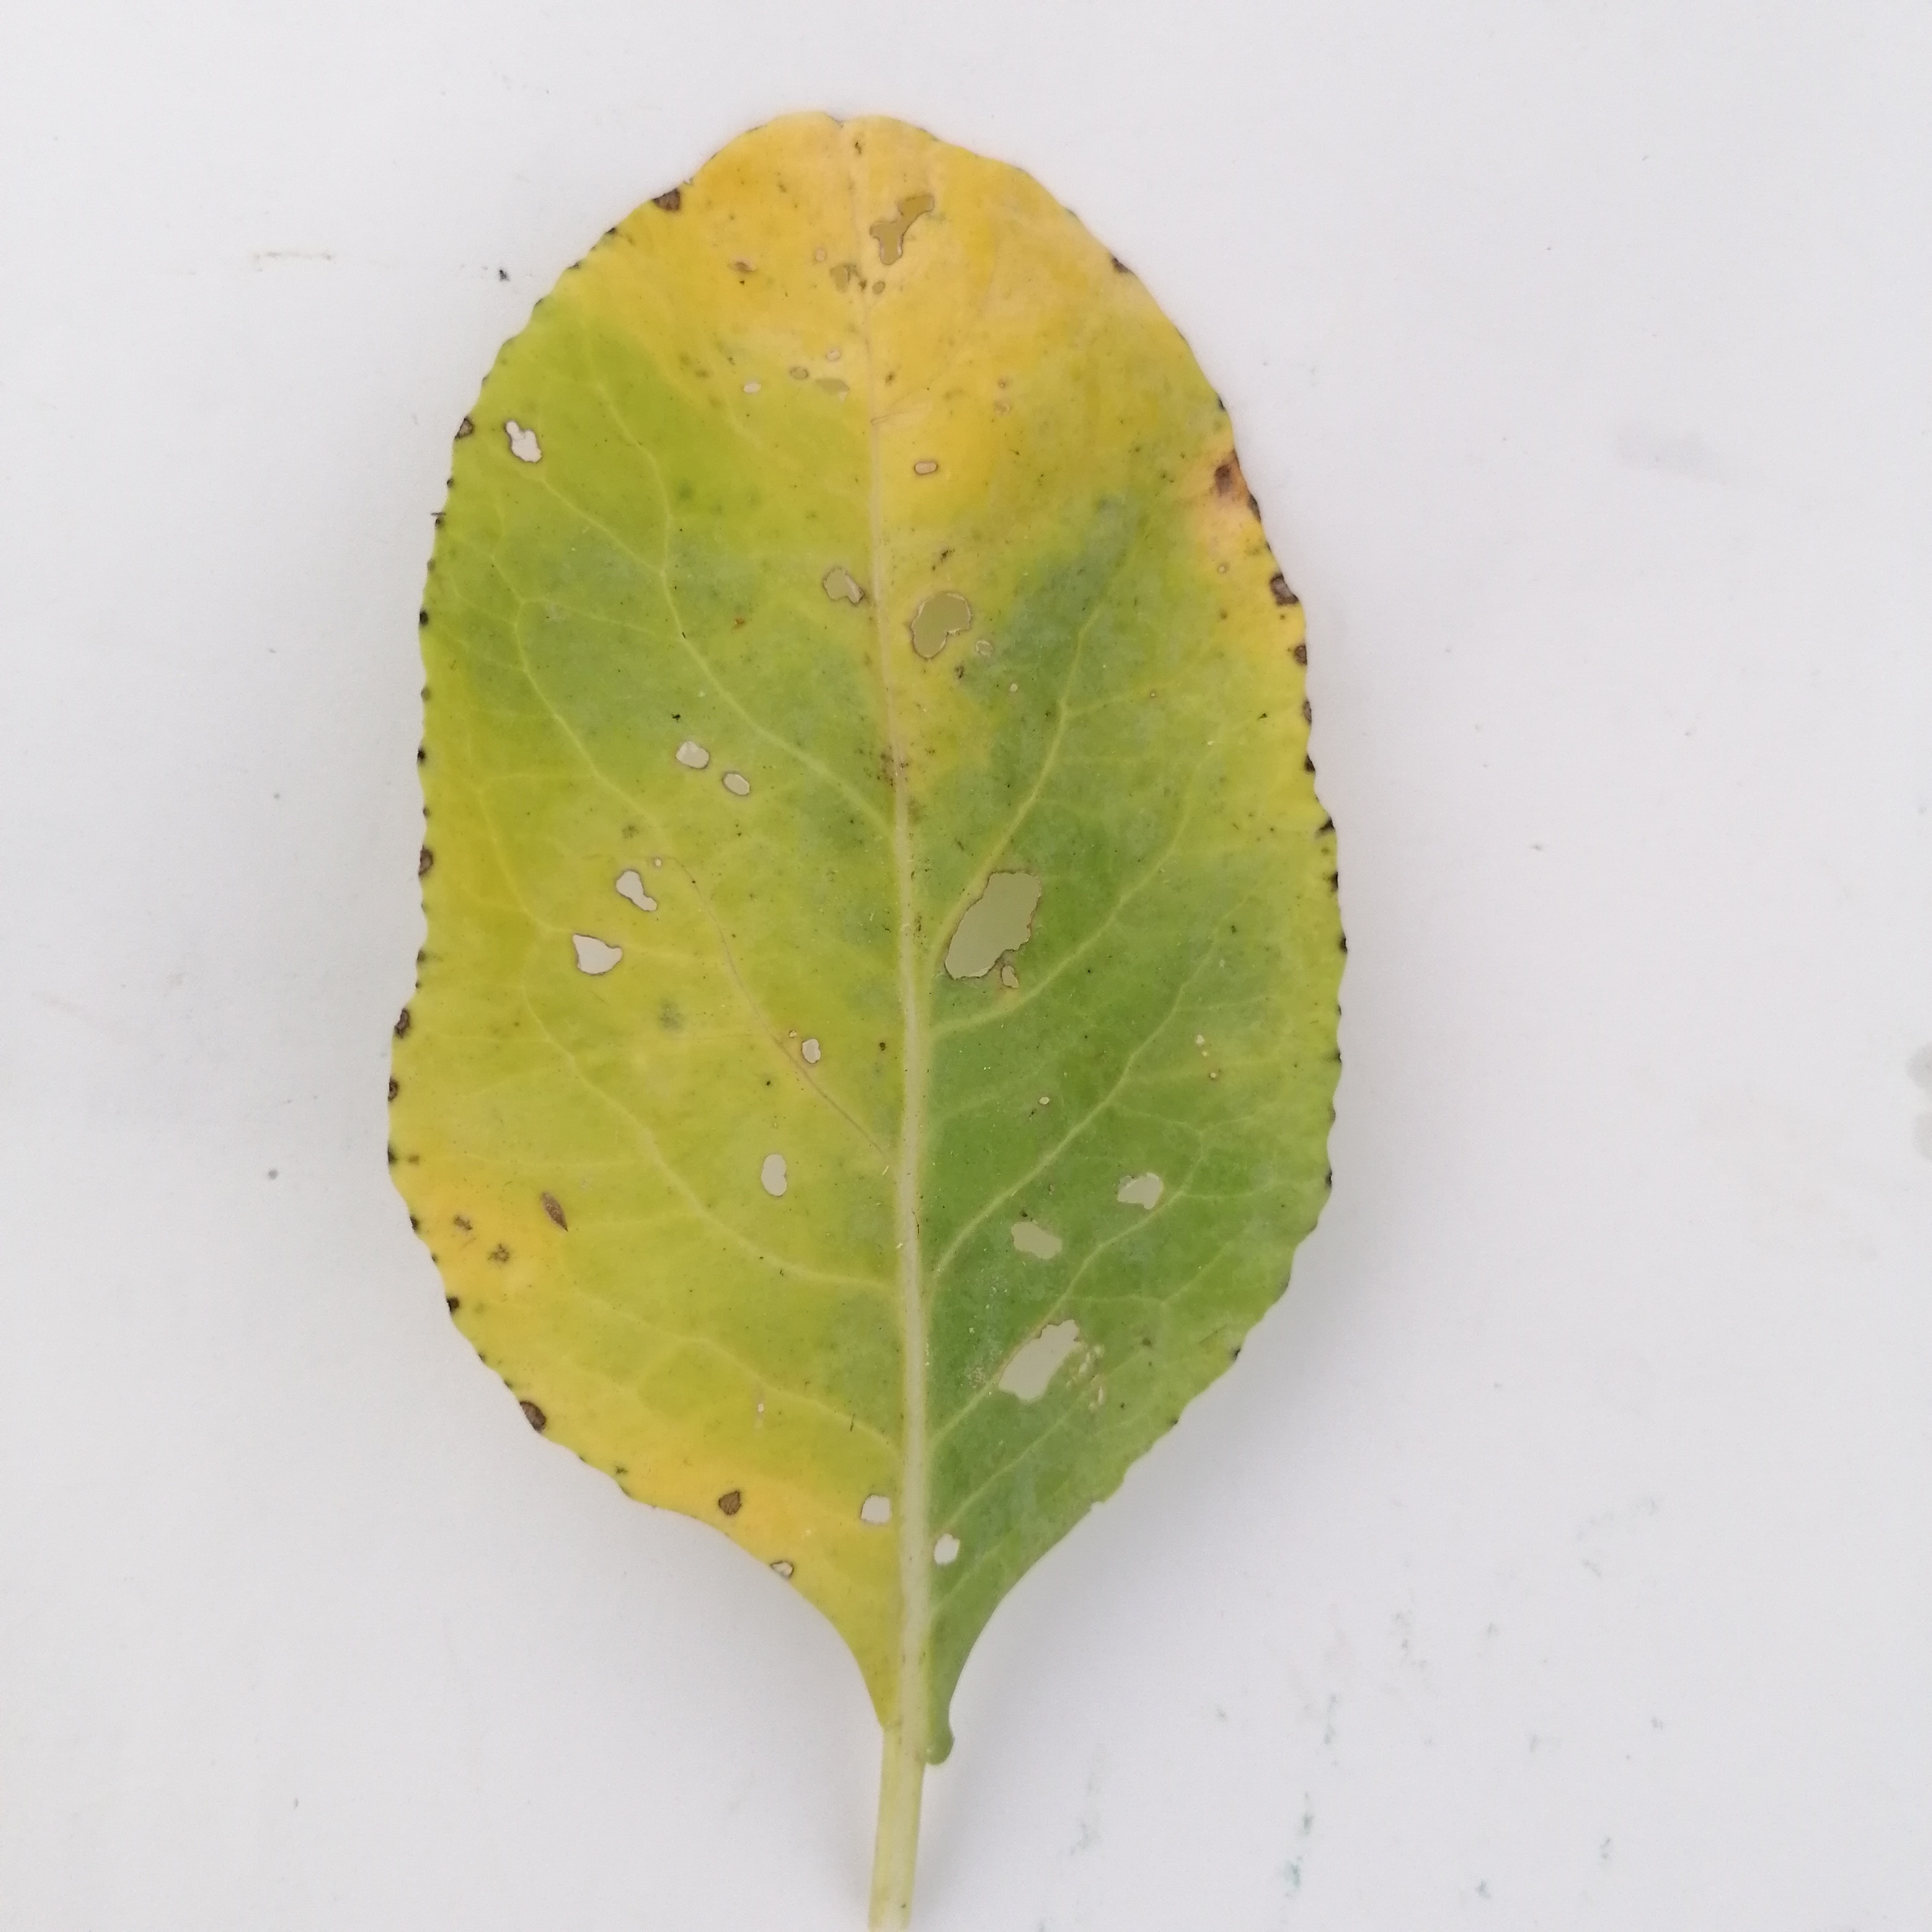
Label: Black Rot